Heterojunction solar cell

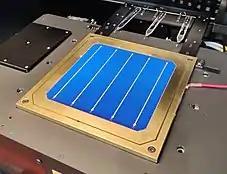
A silicon heterojunction solar cell that has been metallised with screen-printed silver paste undergoing Current–voltage curve characterisation

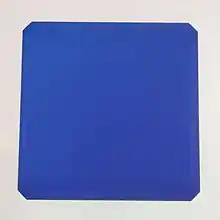
An unmetallised heterojunction solar cell precursor. The blue colour arises from the dual-purpose Indium tin oxide anti-reflective coating, which also enhances emitter conduction.

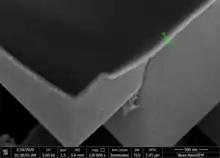
A SEM image depicting the pyramids and antireflection coating of a heterojunction solar cell

Heterojunction solar cells (HJT), variously known as Silicon heterojunctions (SHJ) or Heterojunction with Intrinsic Thin Layer (HIT), are a family of photovoltaic cell technologies based on a heterojunction formed between semiconductors with dissimilar band gaps. They are a hybrid technology, combining aspects of conventional crystalline solar cells with thin-film solar cells.